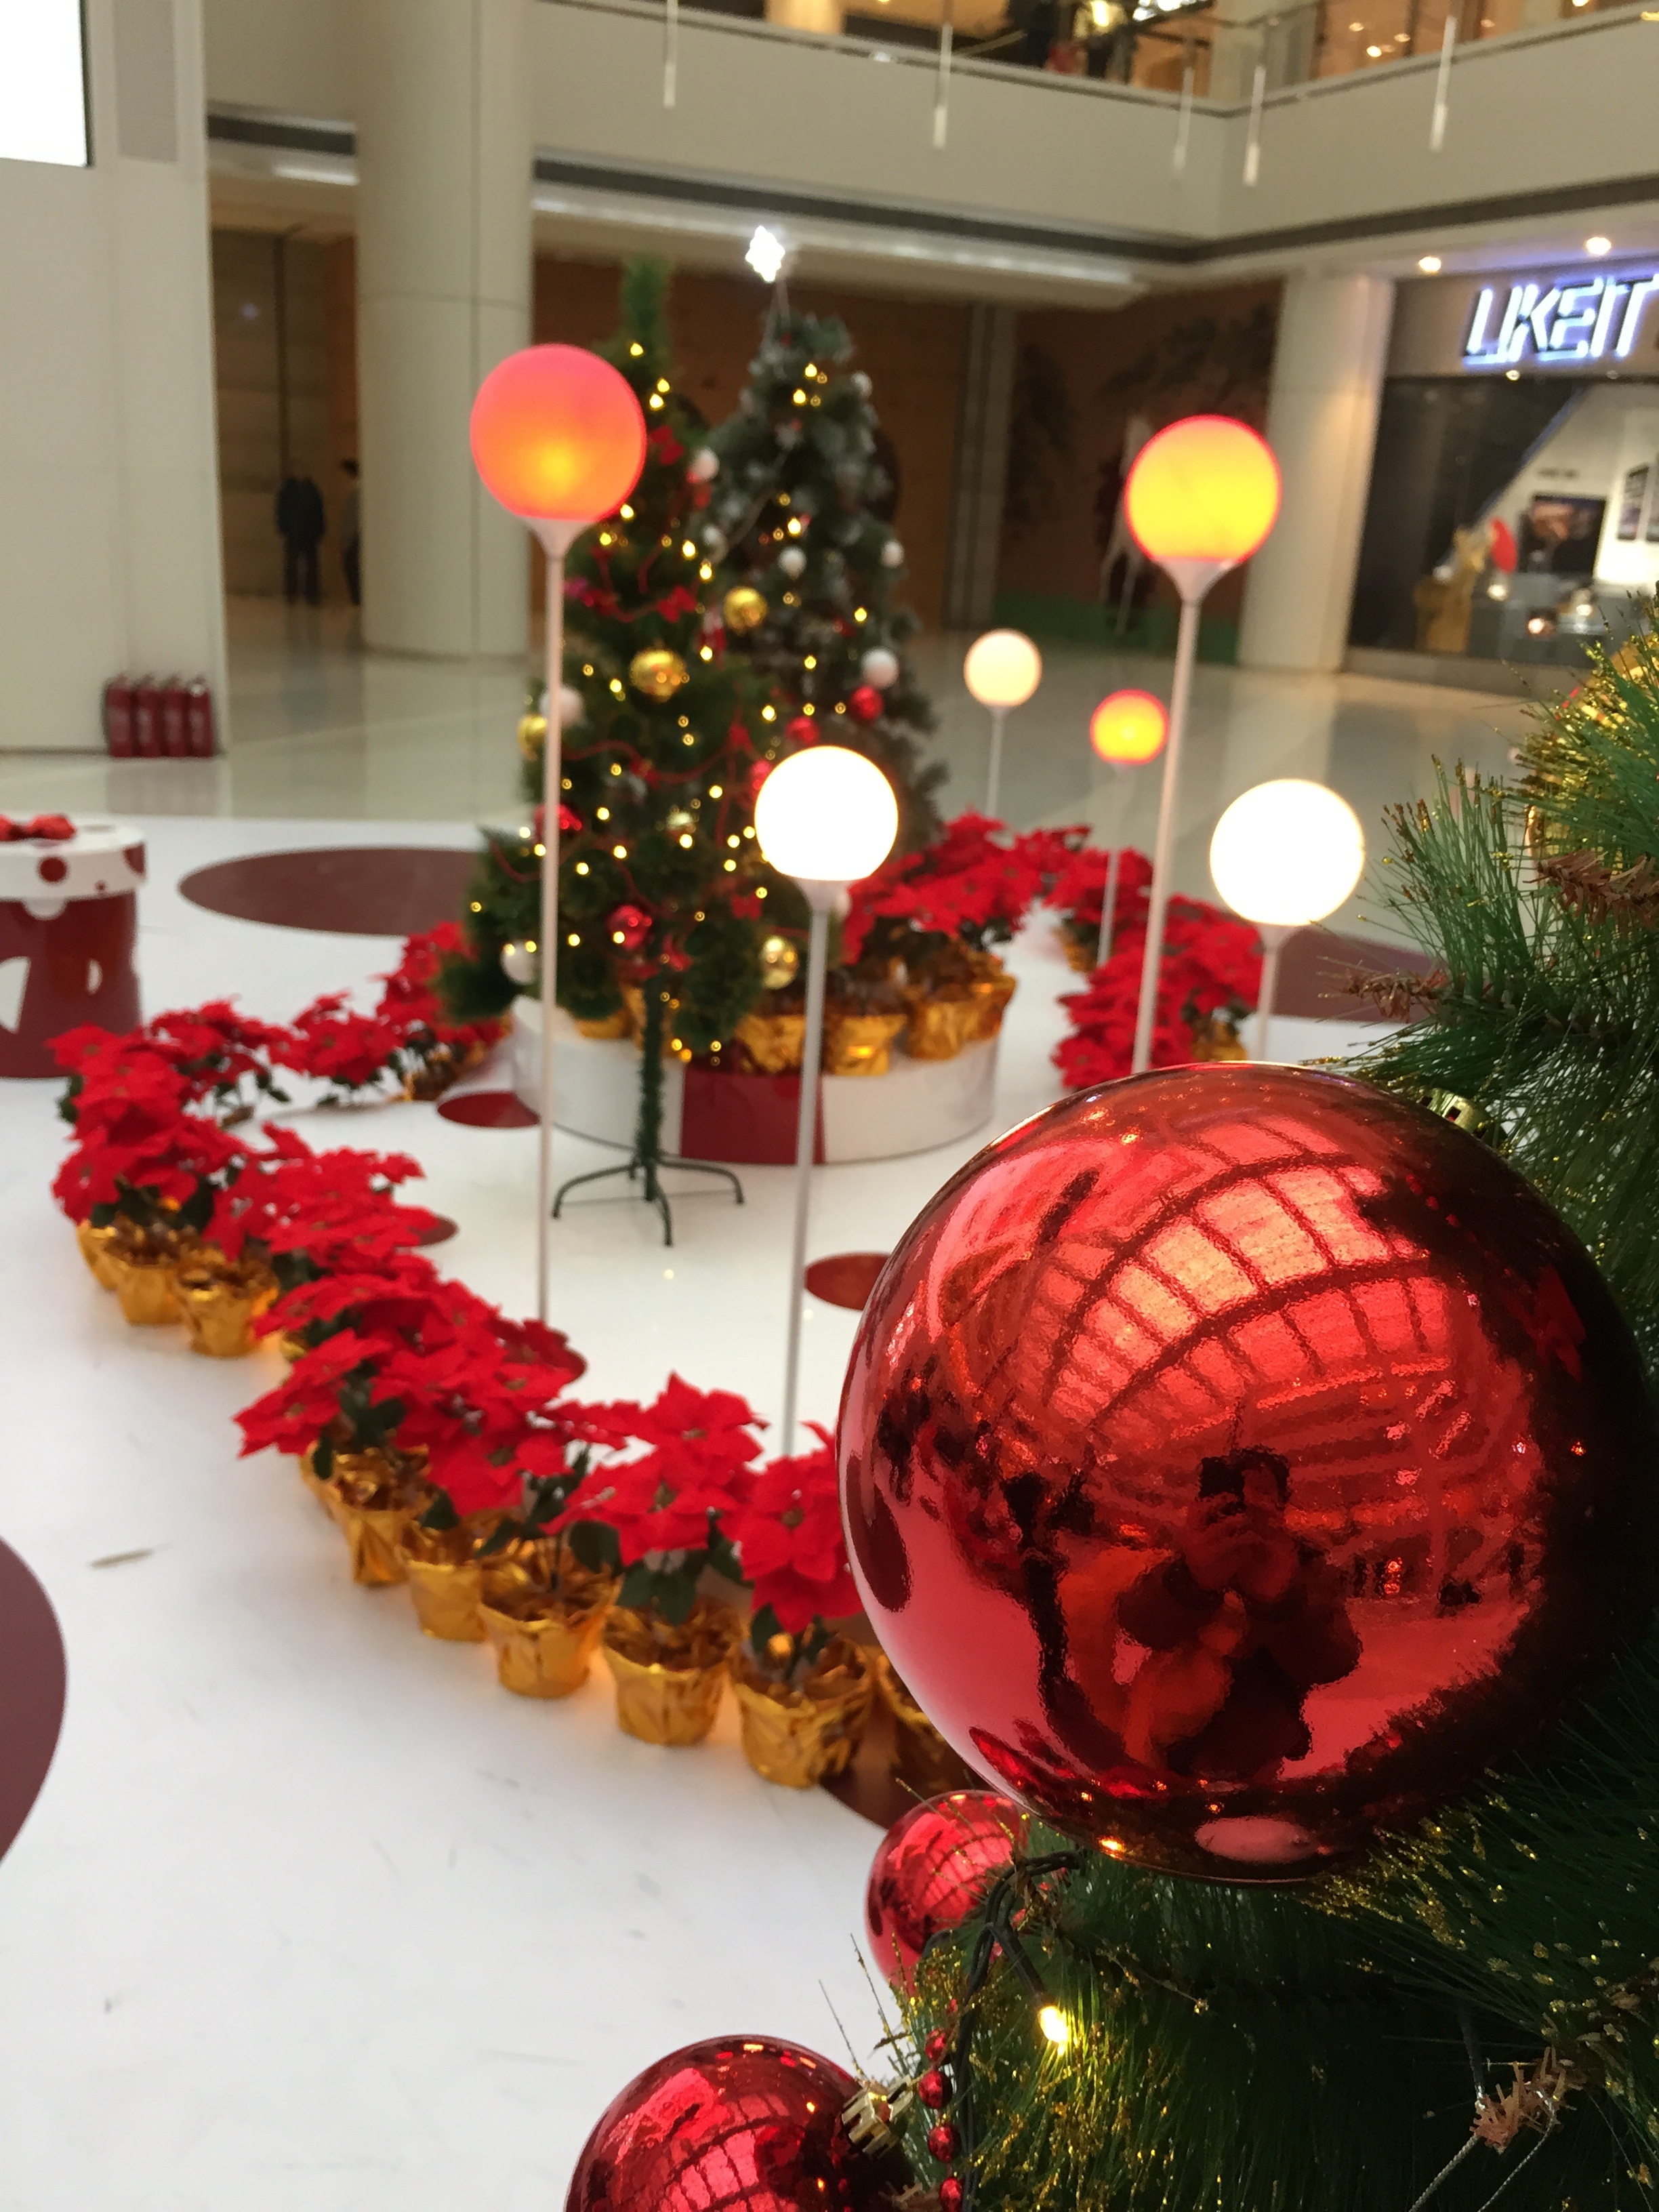
flower, plaza, holiday, shopping, christmas, decor, christmas tree, christmas decoration, commercial, event, floristry, christmas eve, christmas ornaments, the mall